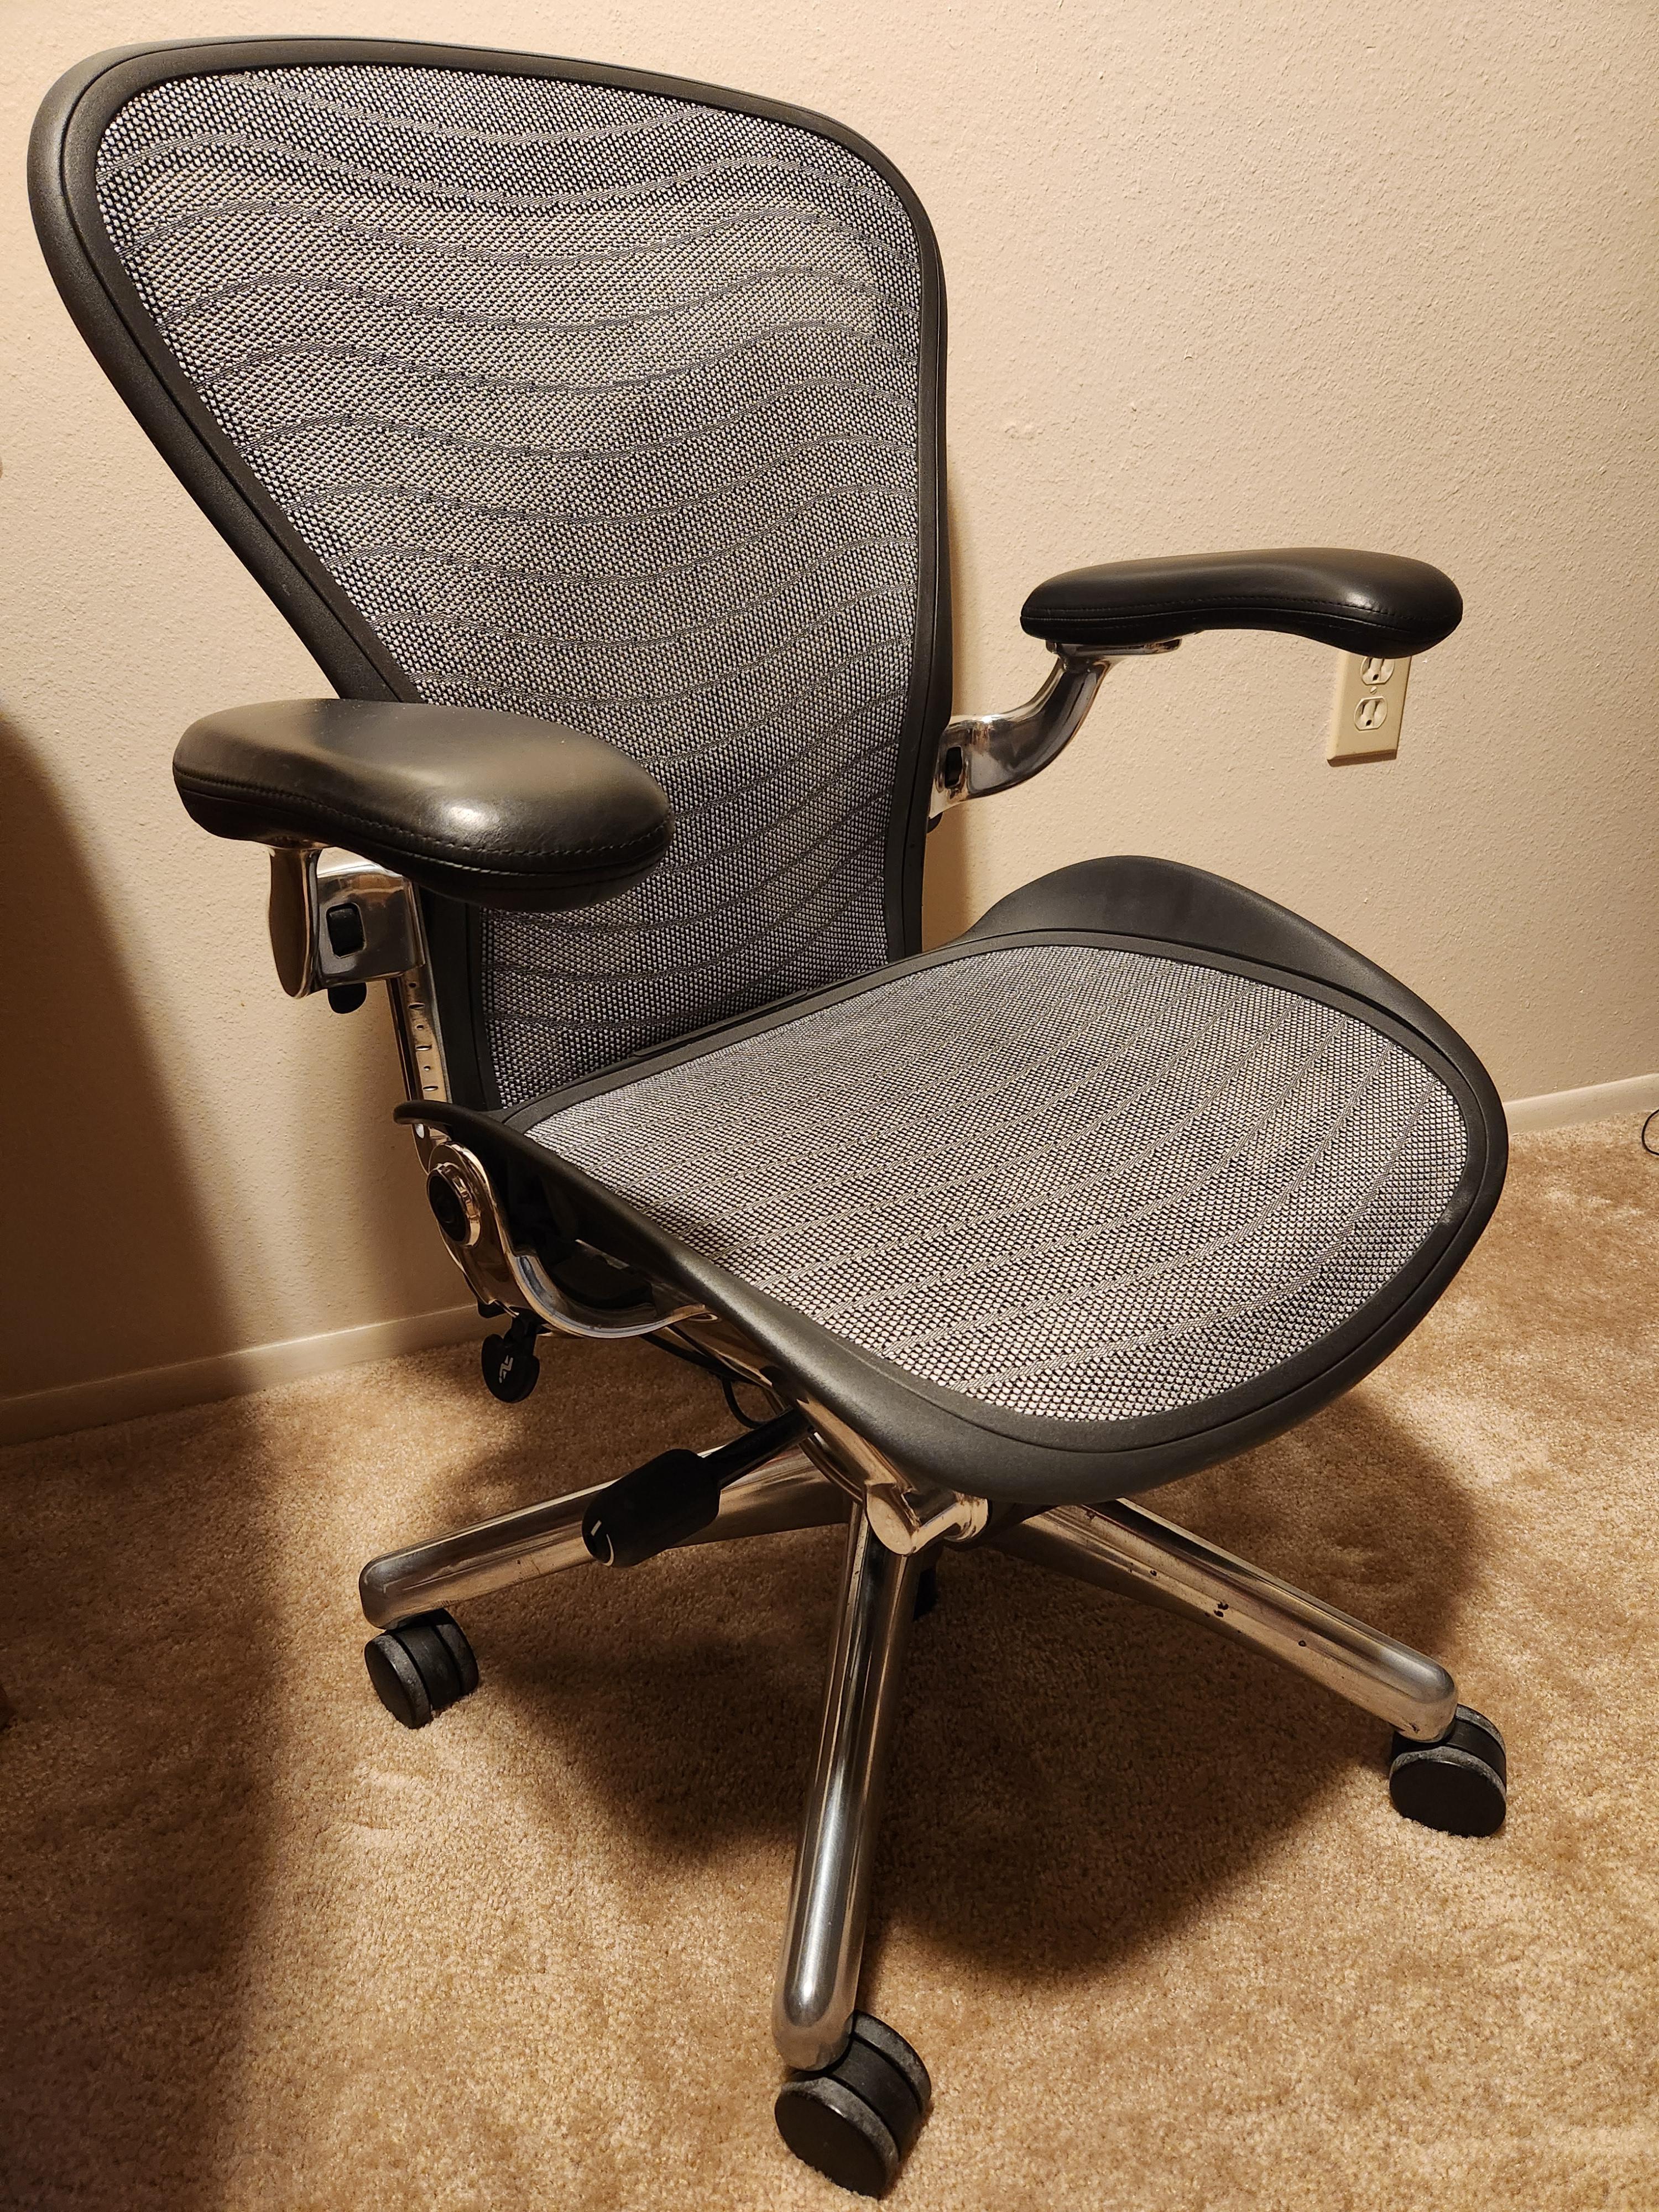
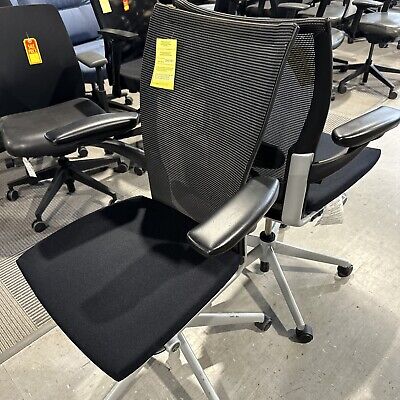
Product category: items_chair
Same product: no